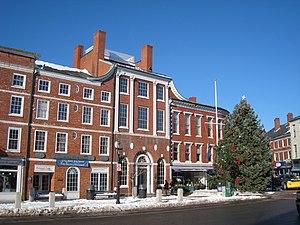
Portsmouth est une ville située dans l’État du New Hampshire au nord-est des États-Unis. Avec une population de 21 233 habitants en 2010, elle est la quatrième ville du comté de Rockingham. Portsmouth possède un riche patrimoine historique avec de nombreux édifices du XVIIIᵉ siècle, un vieux port et des musées.